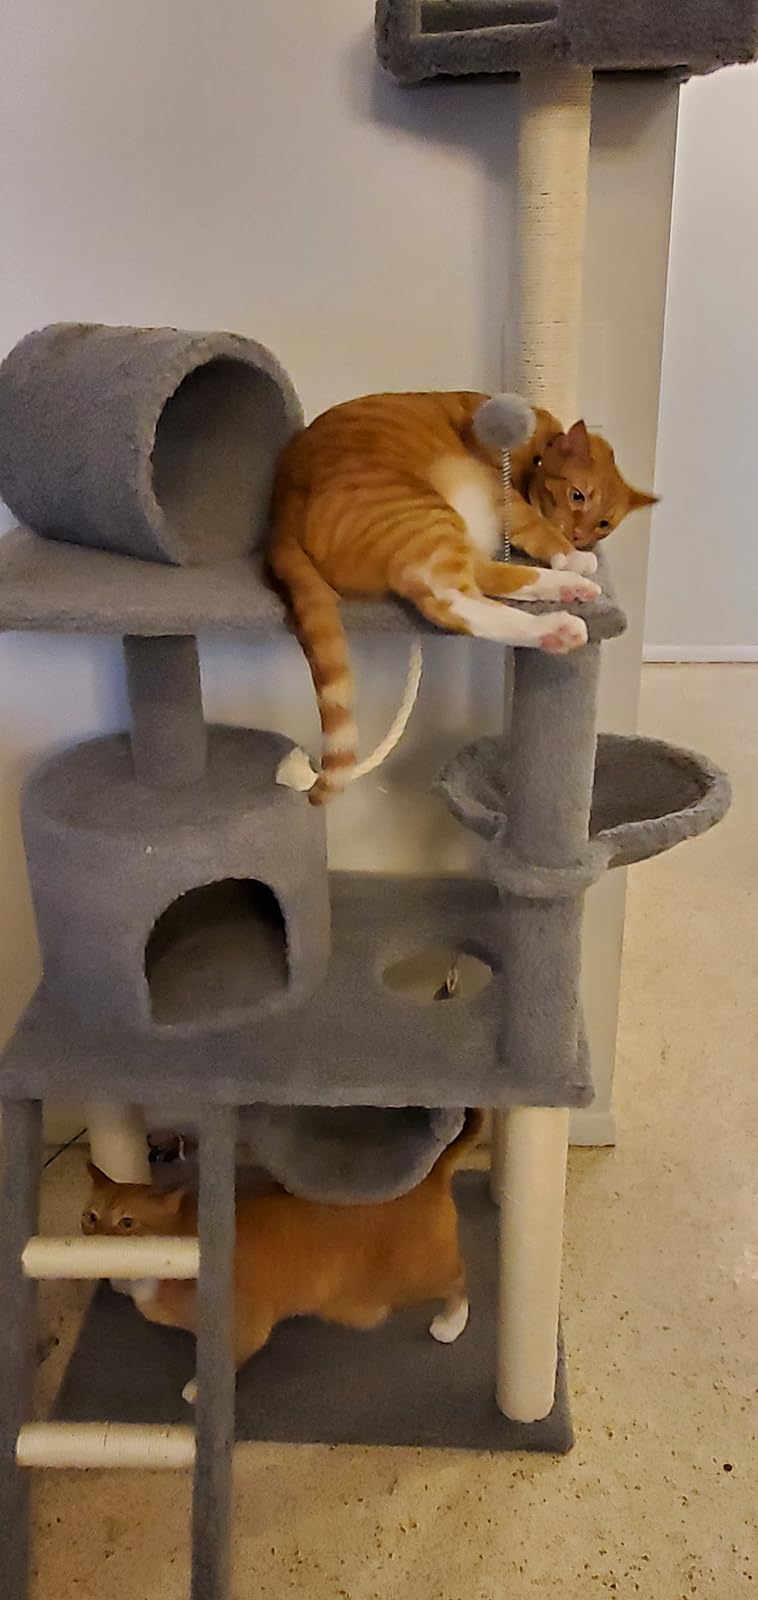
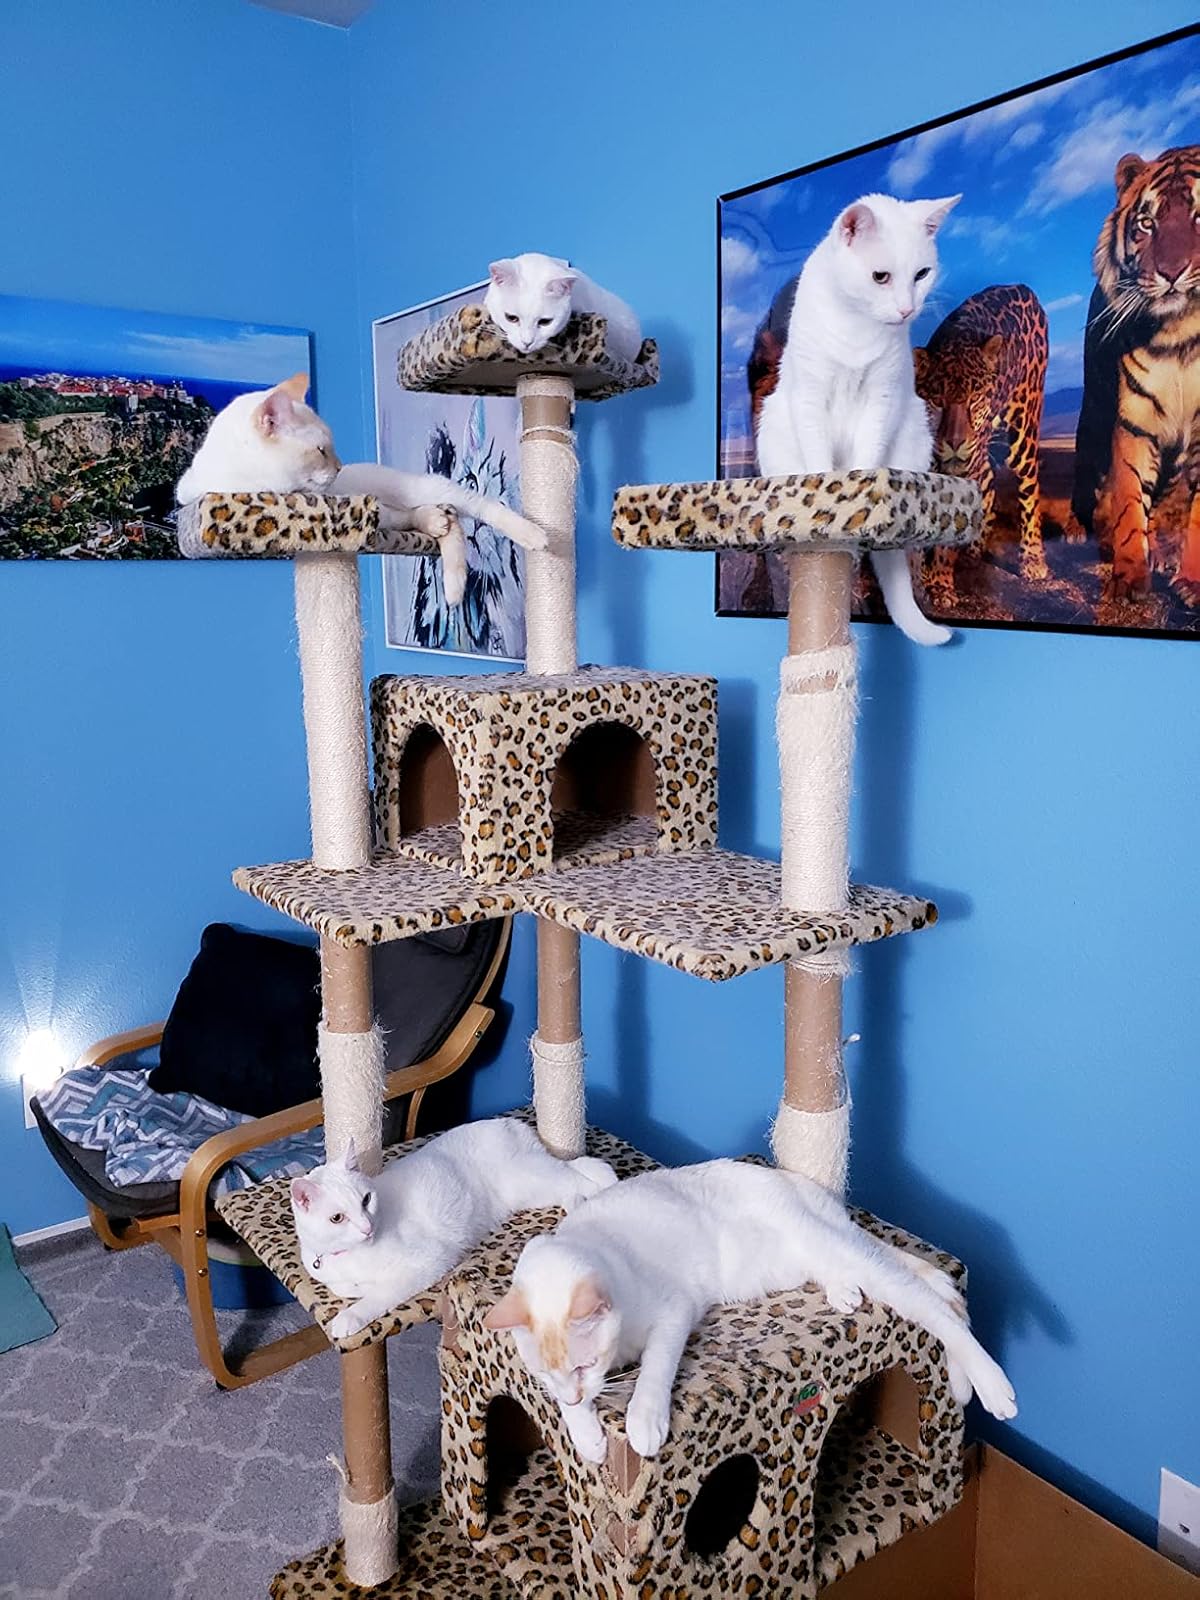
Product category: items_cat tree
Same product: no